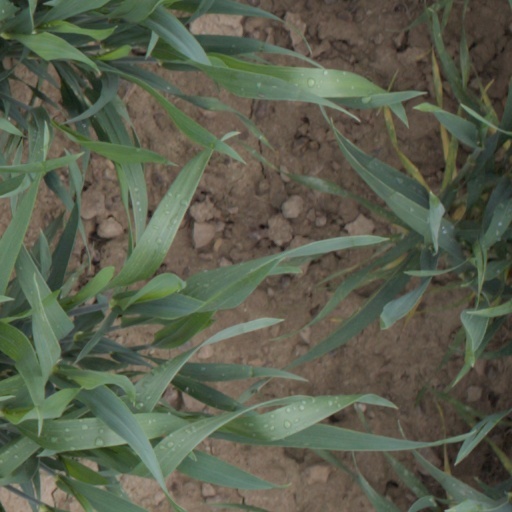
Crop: wheat